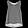
Label: Shirt